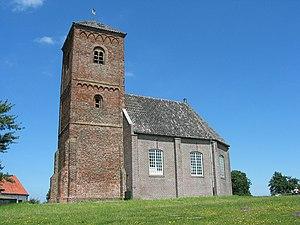
Haarlemmerliede en Spaarnwoude est une ancienne commune néerlandaise en province de Hollande-Septentrionale.